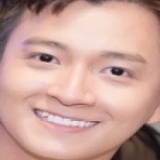
ca sĩ Ngô Kiến Huy